Answer in natural language. Consider the 3D positions of the objects in the scene and not just the 2D positions in the image. Is the centerpoint of  blue rectangle wall decor (marked A) at a higher height than abstract rectangle frame on wall (marked B)? Choose between the following options: no or yes
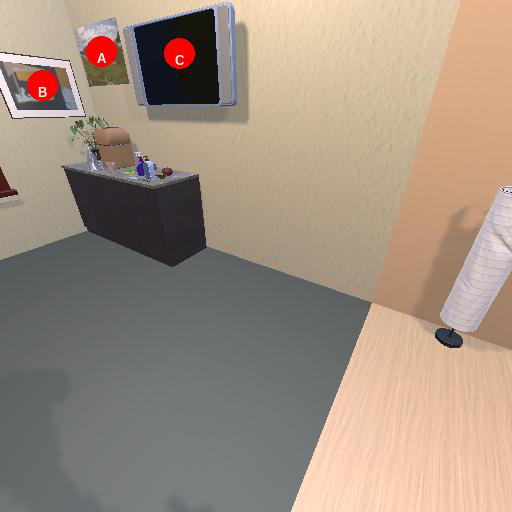
<answer>yes</answer>